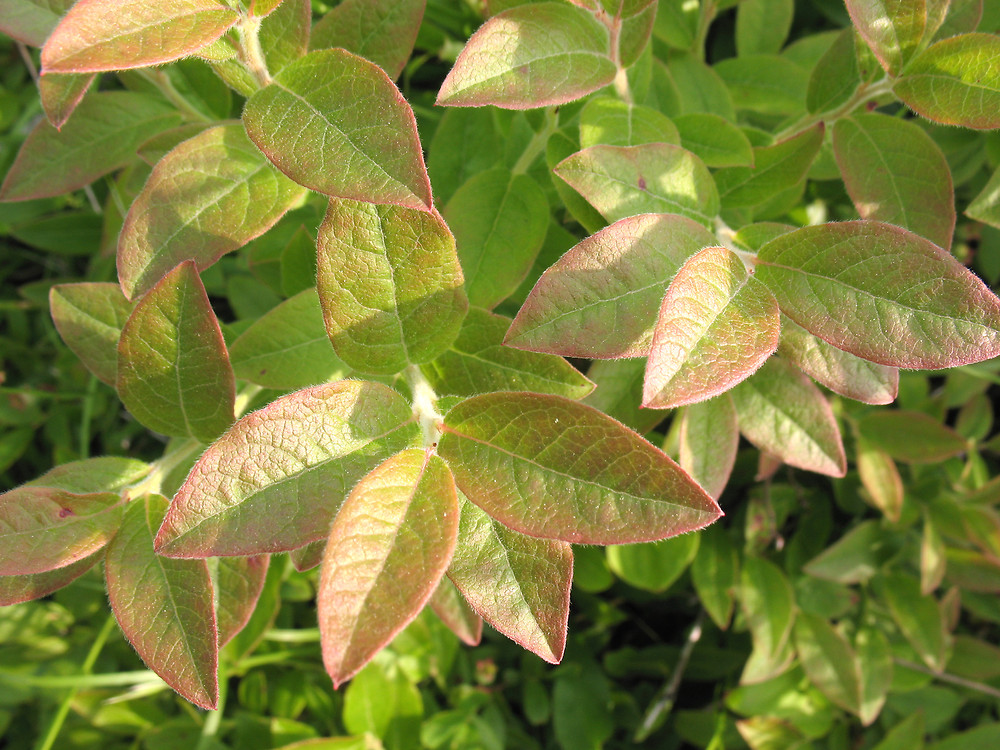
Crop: tomato
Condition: septoria_spot